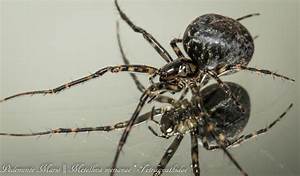
Label: spider